1989 The Winston

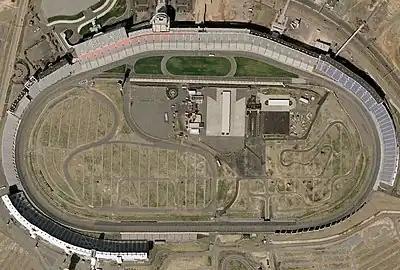
Charlotte Motor Speedway, the track where the race was held.

The Winston was open to race winners from last season through the 1989 Winston 500 at Talladega Superspeedway. The winner of The Winston Open advanced to complete the starting grid. Because the field did not meet the minimum requirement of 19 cars, the remaining spots were awarded to the most recent winning drivers prior to the 1988 season.